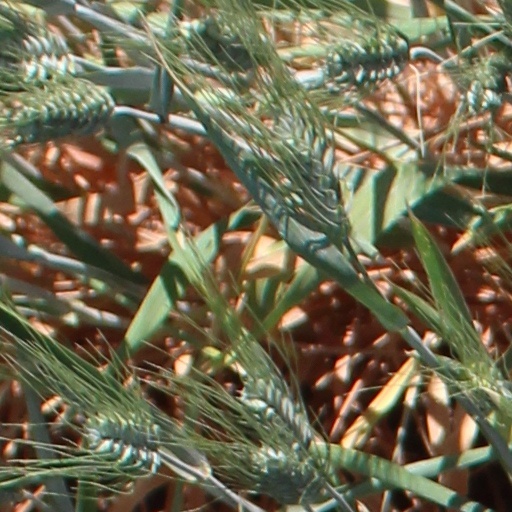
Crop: wheat